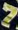
Number: 7